Lubov Tchernicheva

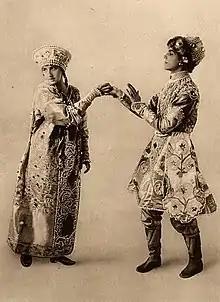
Lubov Tchernicheva and Léonide Massine as the tsarina and the tsarevich in the 1916 production of the Ballets Russes' "L'Oiseau de Feu".

Tchernicheva danced with the Mariinsky Ballet from 1908 to 1911, and with the Ballets Russes from 1911 to 1929. She was ballet mistress of the Ballets Russes from 1926 to 1929. She created roles in "The Good Humoured Ladies" (1917), "La Boutique Fantasque" (1919), "Pulcinella" (1920), "Les Noces" (1924), "Les Fâcheux" (1924), "Zéphire et Flore" (1925), "Jack-in-the-Box" (1926), "The Triumph of Neptune" (1926), "Le Pas d'acier" (1927), "Apollon musagète" (1928), "The Gods Go a-Begging" (1928), and "Francesca da Rimini" (1937). In 1932 she became ballet mistress of the Ballet Russe of Monte Carlo, and was active in that organization until it dissolved in 1952. She danced in a revival of Fokine's "Thamar" at the Metropolitan Opera House in 1935. Her last dancing role was in 1957, at age 66, as Lady Capulet in "Romeo and Juliet" at La Scala.